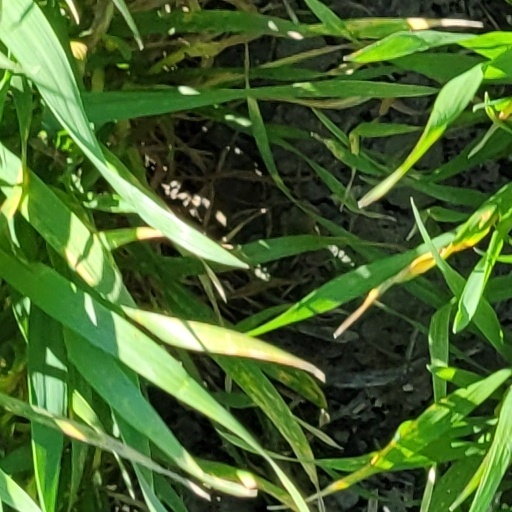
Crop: wheat